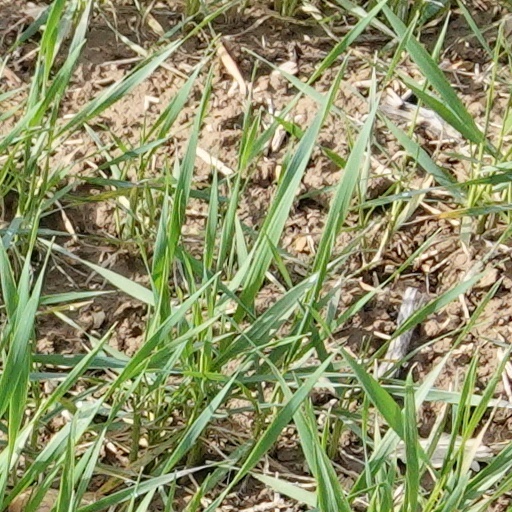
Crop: wheat